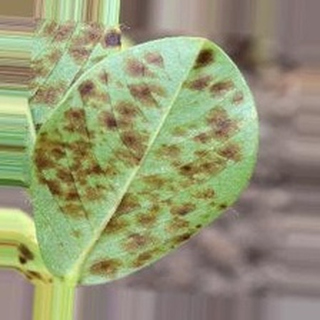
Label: groundnut_rust